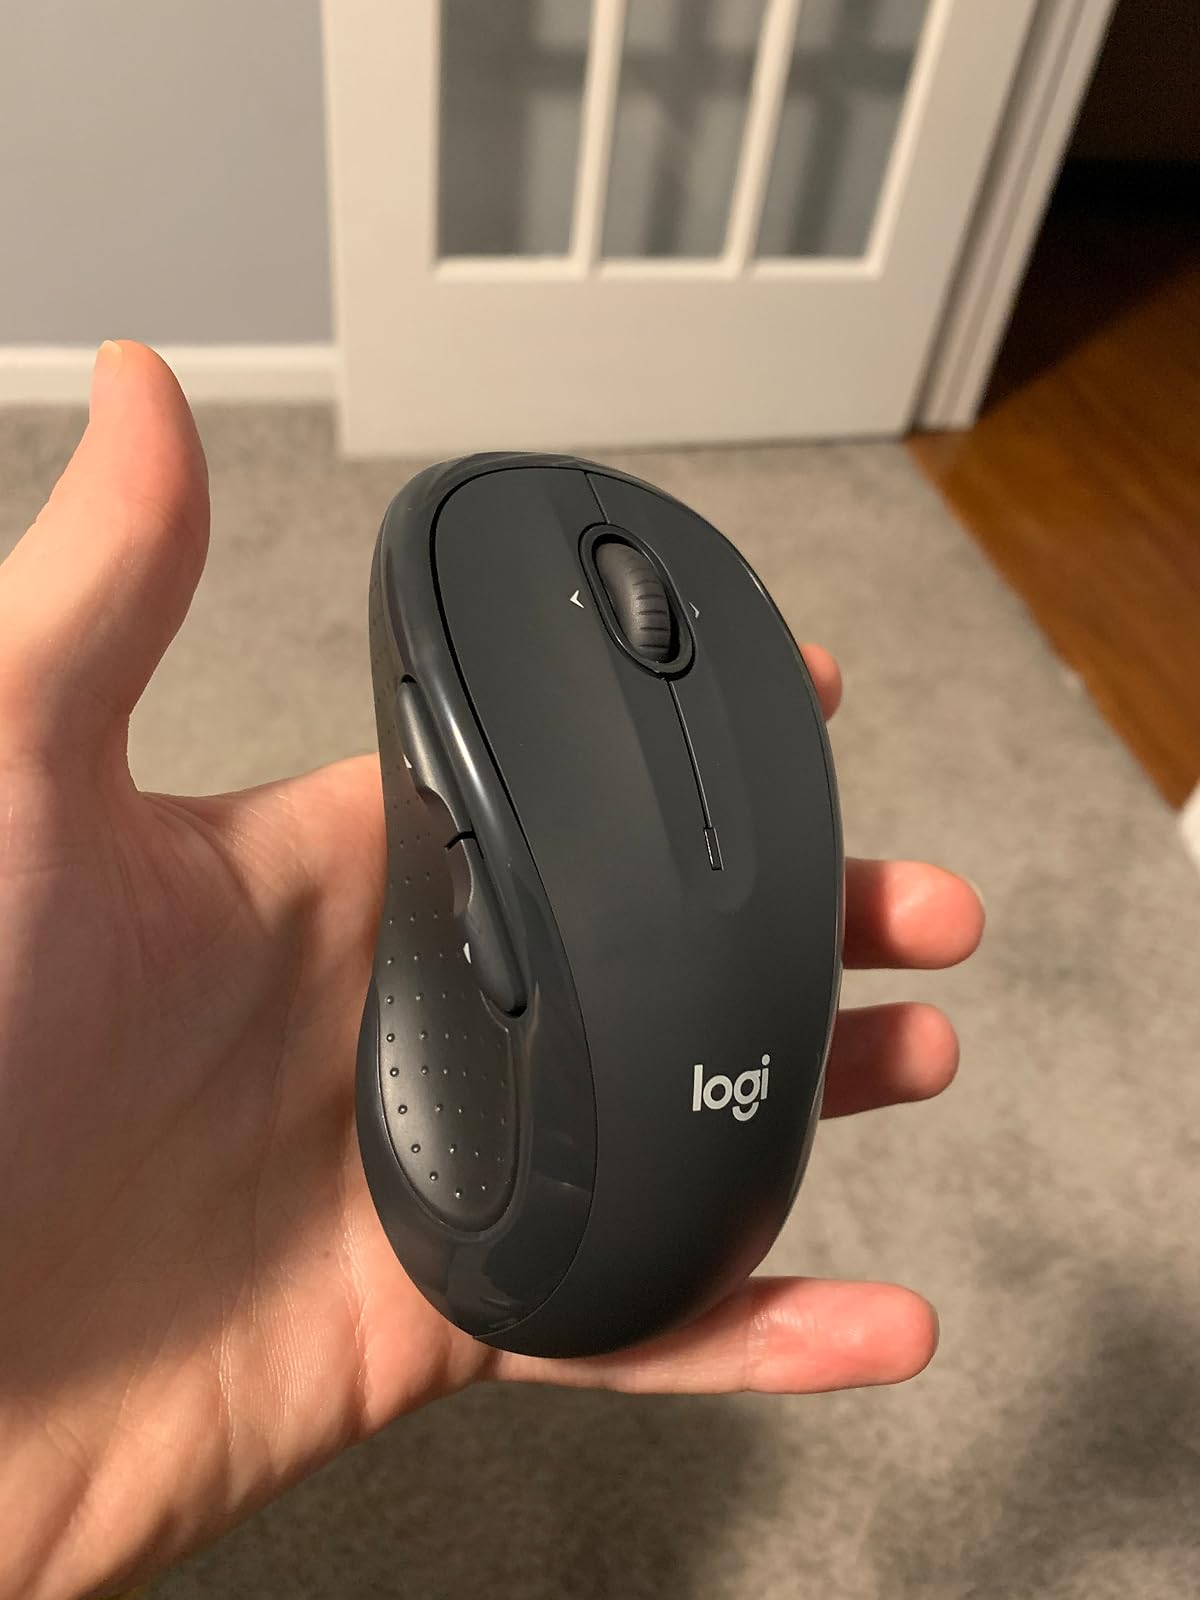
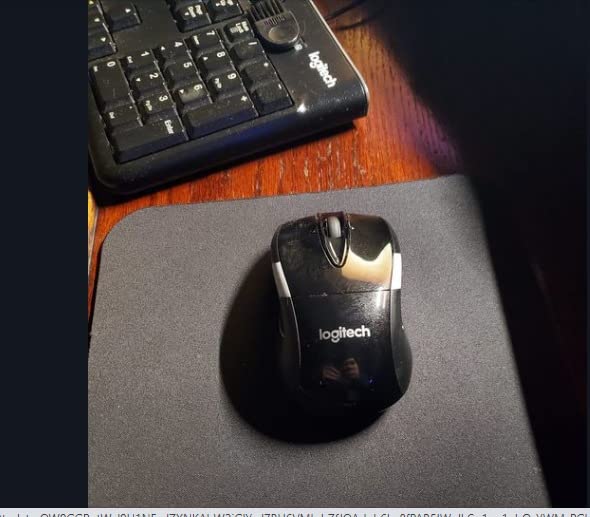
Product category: mouse
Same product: no